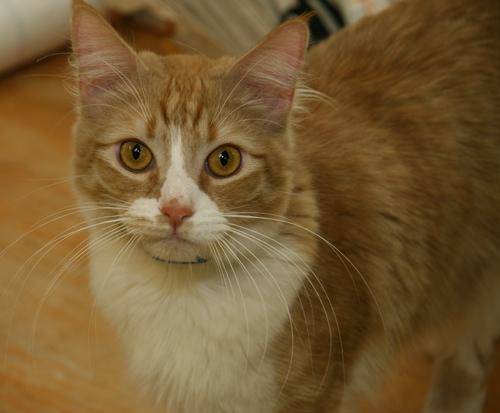
Label: cat